Glendale–Burbank Line

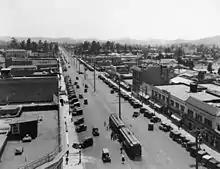
Brand Street in Glendale – a Glendale Line train stops to pick-up and drop off passengers in 1915.

Local services also operated over the line, starting at Whitmore Avenue in Edendale and running south — bypassing the Hollywood Subway on surface tracks to terminate at the Southern Pacific Railroad's Arcade Depot (later Central Station). These trips were extended north to Monte Sano in 1936. With the opening of Union Station, tracks leading to the former Southern Pacific depot were removed and Locals were rerouted into the Hollywood Subway starting in September 1940. By that November, Glendale–Burbank trains took over most local duties, with Edendale Local runs relegated to rush hours and going as far as Richardson. The Line saw a resurgence in World War II, but dedicated service was gradually withdrawn. Metropolitan Coach Lines finally dropped the last vestiges of the Edendale Local in June 1955.